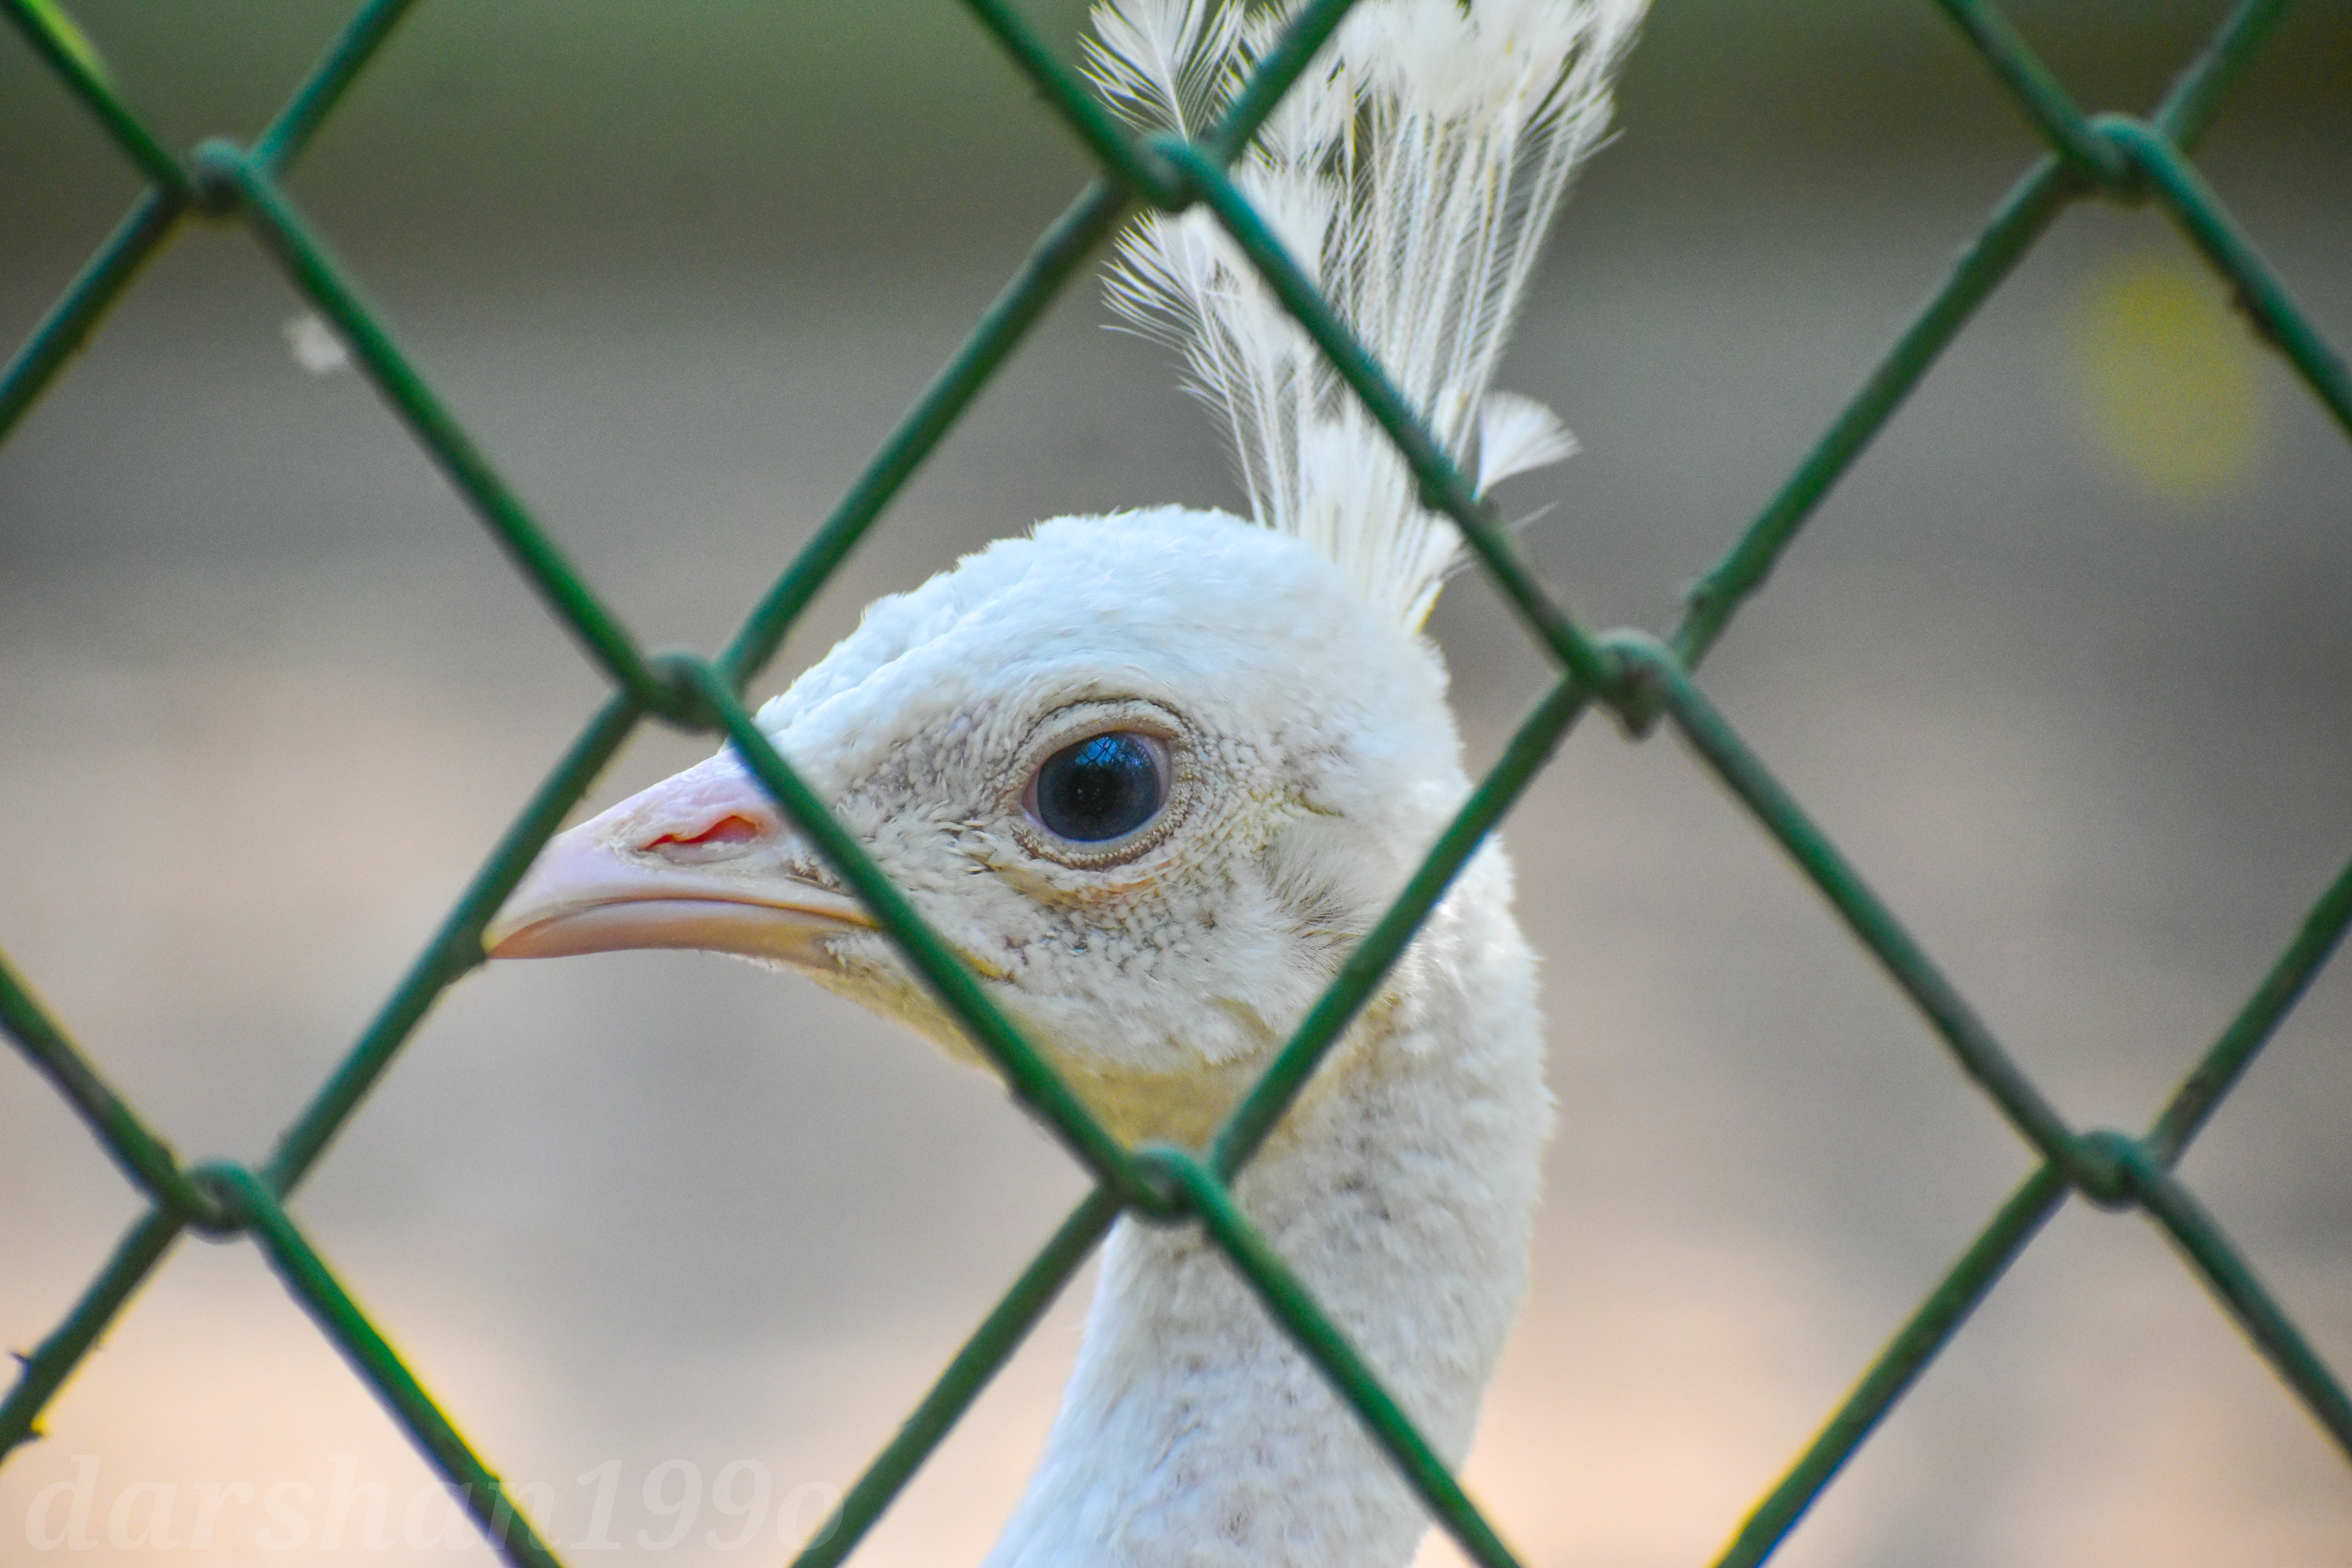
animals, beak, bird, eye, zoo, organism, adaptation, wildlife, feather